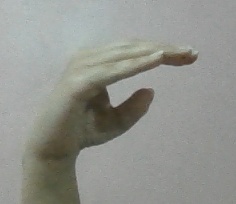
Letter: jeem